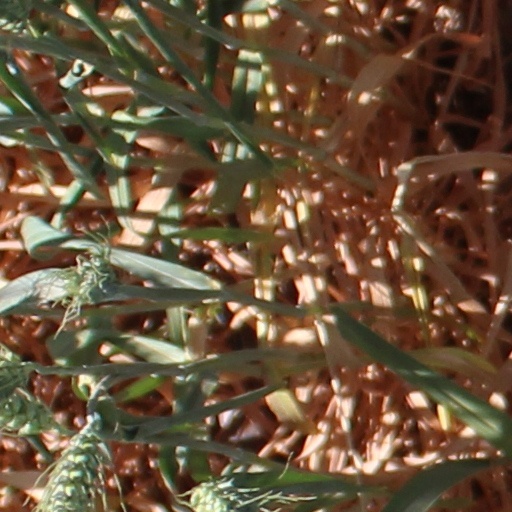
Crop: wheat